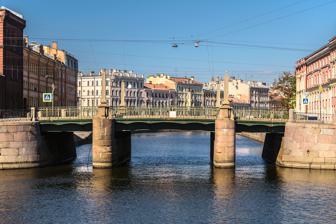
Building: Malo-Kalinkin Bridge
Country: Russia
Year built: 1908
Bridge in Saint Petersburg Malo-Kalinkin Bridge Мало-Калинкин мост Malo-Kalinkin bridge in 2015 Coordinates 59°55′00″N 30°16′52″E / 59.9167°N 30.2811°E / 59.9167; 30.2811 Crosses Griboyedov Canal Locale Saint Petersburg Characteristics Total length 27,7 m Width 16,22 m History Opened 1789 Location The Malo-Kalinkin Bridge is a bridge in Saint-Petersburg , which connects Kolomna Island and Pokrovsky Island, spanning the Griboyedov Canal . It was built in 1783 by engineer I. Borisov, at the same time that the granite embankments of the canal were being constructed. History The name of the bridge is that of Kalinkina village, which was situated at the bridge's location in the 18th century. The design of the bridge is similar to that of the Pikalov Bridge and other bridges downstream along the Griboyedov Canal; being a three-span wooden bridge with granite piers, with an adjustable middle span. In 1808, the bridge was rebuilt with the width of the deck being increased from 10 metres (33 ft) to 16.22 metres (53.2 ft). The stone pillars were repaired by the dismantling of masonry within two rows of the granite cladding, and the subsequent driving additional piles to better support the bridge. In the second half of the 19th century the movable middle span of the bridge was replaced. In 1908, in connection with the laying rails for tram routes , the bridge was widened and metal support beams were installed instead of the original wooden beams, but the historical appearance of the bridge was preserved. In 1952 and 1970, lanterns and granite obelisks were restored on the bridge piers as part of a project undertaken by architect A. L. Rotach. In 2007 the results of a major overhaul of the bridge were presented by engineer Vyacheslav Shlyakhin : Light fixtures with lamps and obelisks on the channel supports were restored as replicas of those from the bridge's 1808 appearance. The foundation of the bridge was strengthened. Part of the bridge's lattice, earlier destroyed as a result of a transport accident, was restored. The base of the tram rails running across the bridge was replaced with a reinforced concrete slab, with accompanying restoration of the roadway. In Literature The bridge is mentioned in Nikolai Gogol 's short story, « The Overcoat . » The main character, Akaky Akakievich —or a certain clerk— is rumored to appear as a ghost near the bridge, searching for his stolen overcoat. External links Wikimedia Commons has media related to Malo-Kalinkin Bridge . Cultural heritage of Russian Federation, object #7810694007 МОСТ МАЛО-КАЛИНКИН 59°55′00″N 30°16′52″E / 59.91667°N 30.28111°E / 59.91667; 30.28111